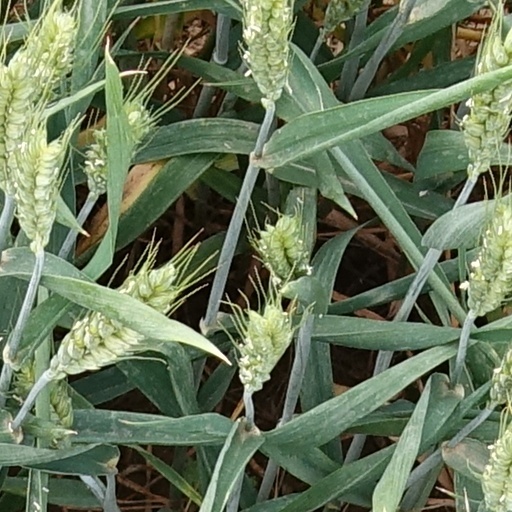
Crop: wheat